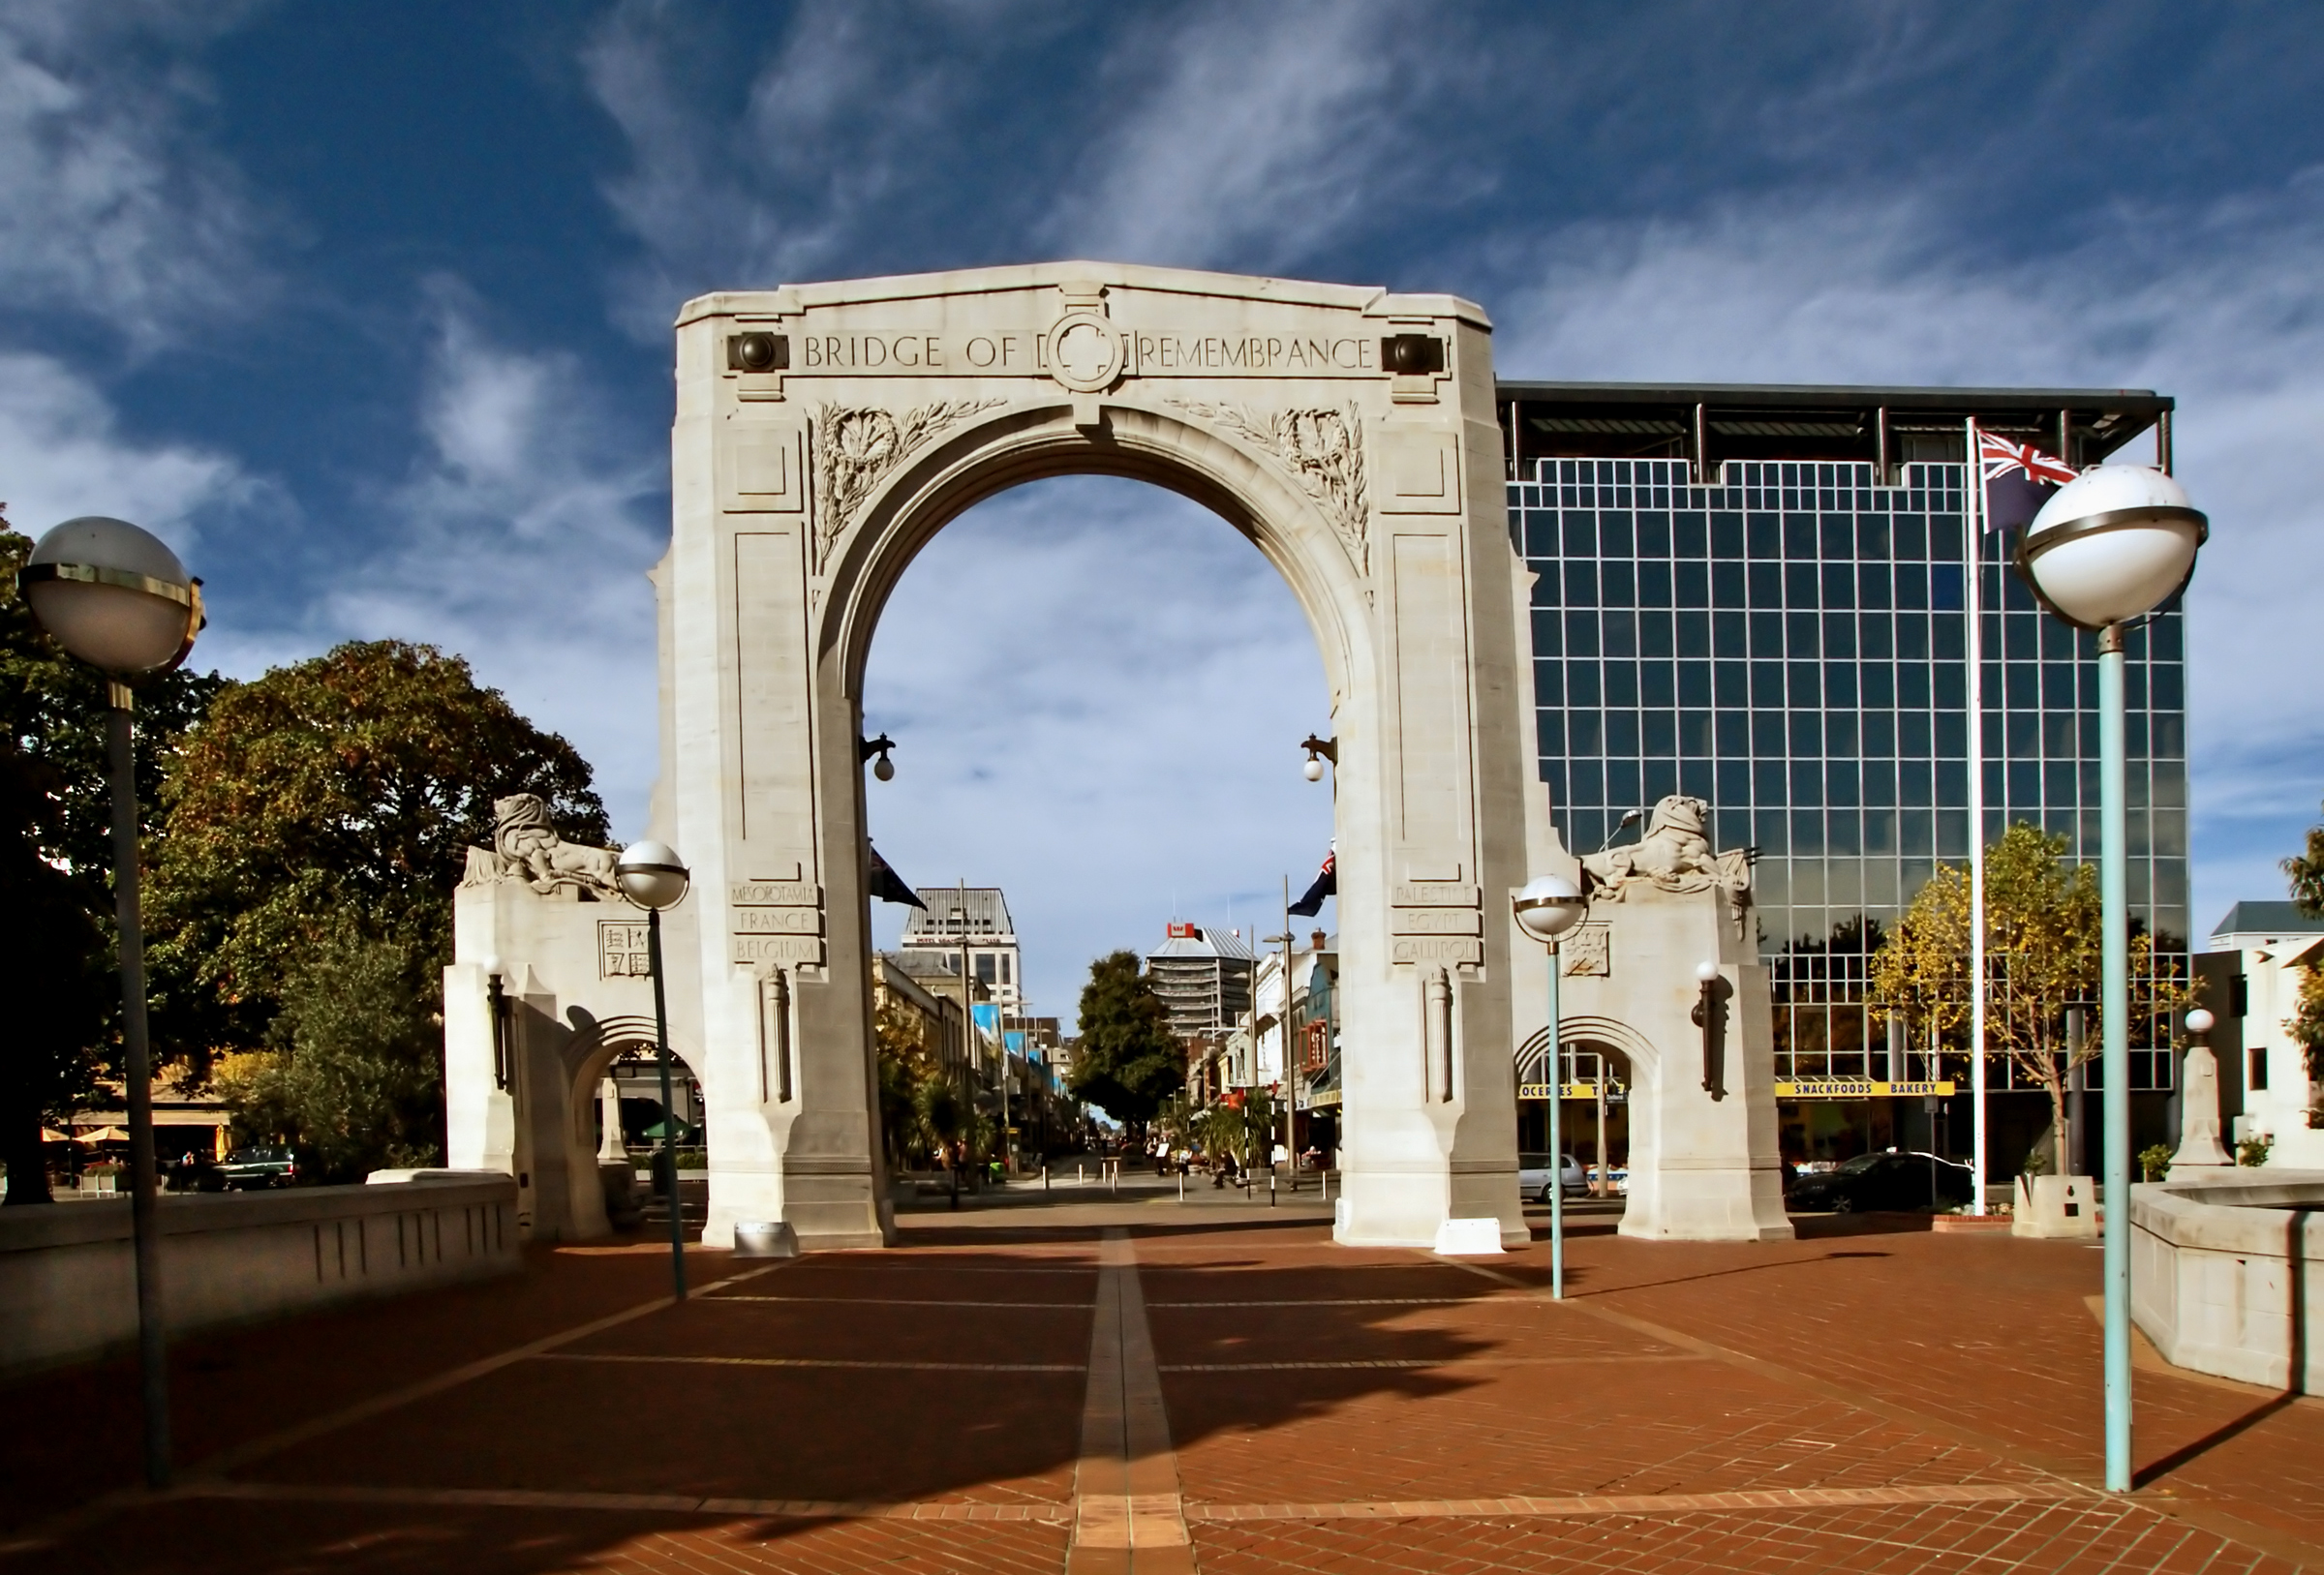
architecture, structure, bridge, monument, cityscape, downtown, arch, plaza, landmark, geotagged, town square, christchurch, anzac, streetsofmine, bridgeofremembrance, ancient history